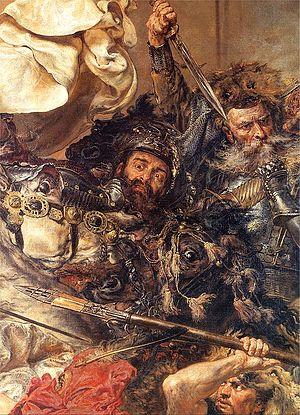
Cette page dresse une liste de personnalités nées au cours de l'année 1355 :